Siege of Oviedo

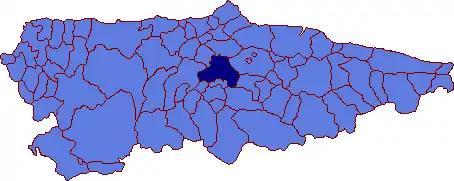
The map shows the Province of Asturias. Oviedo is the dark area in the center.

Aranda realised from the beginning that he would have to hold the town and had made intelligent and extensive preparations in the process. He had carefully studied the defense of the place, and having at first much equipment from the barracks in Oviedo, he sited over 100 Hotchkiss machine guns in five strategic locations in about a nine-mile perimeter around the town. The town was not that easy to defend as it was surrounded on all sides by heights, but Aranda took that into consideration and secured the heights in preparation of laying down curtains of fire against the invaders. Aranda's tactics were novel for the time as they considered that a town as vulnerable as Oviedo could be held by firepower alone. Aranda's plan did have one serious flaw as he only had about 3,000 defenders, counting regular forces, guards, and volunteers. That meant he could not occupy all of the heights, and this gave the attackers their one main advantage. The Republican government in Madrid had reinforced the garrison at Oviedo after the 1934 revolution and had sent large numbers of guns and amounts of ammunition for storage there. In addition to the large number of machine guns, Aranda had over a million rounds of ammunition at his disposal. During a relatively quiet time in August, Aranda improved his position by constant offensive thrusts and feints that kept the besiegers in doubt.